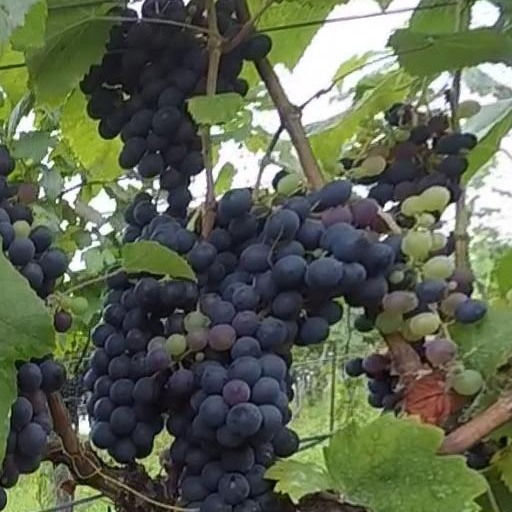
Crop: grape